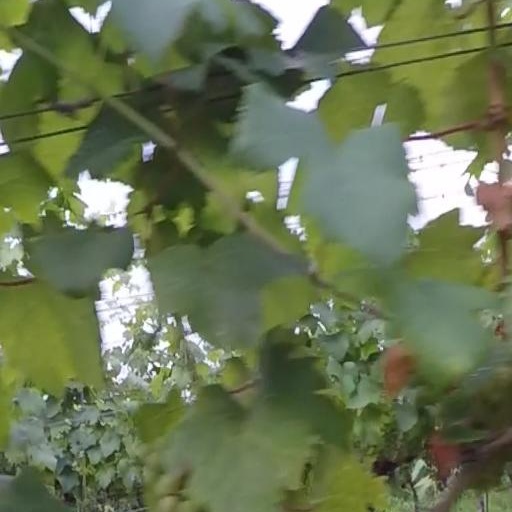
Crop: grape